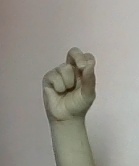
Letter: gaaf